South China Craton

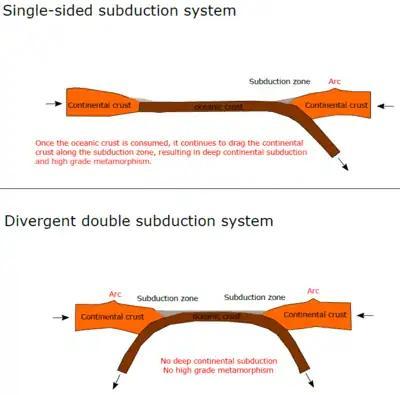

A great deal of single-sided subduction systems have been proposed. The diversity arises from different subduction manner including orthogonal subduction, oblique subduction or change in subduction polarity. There is also disagreement on the tectonic setting of the rocks. (e.g. intra-oceanic arc versus continental arc, backarc versus forearc).